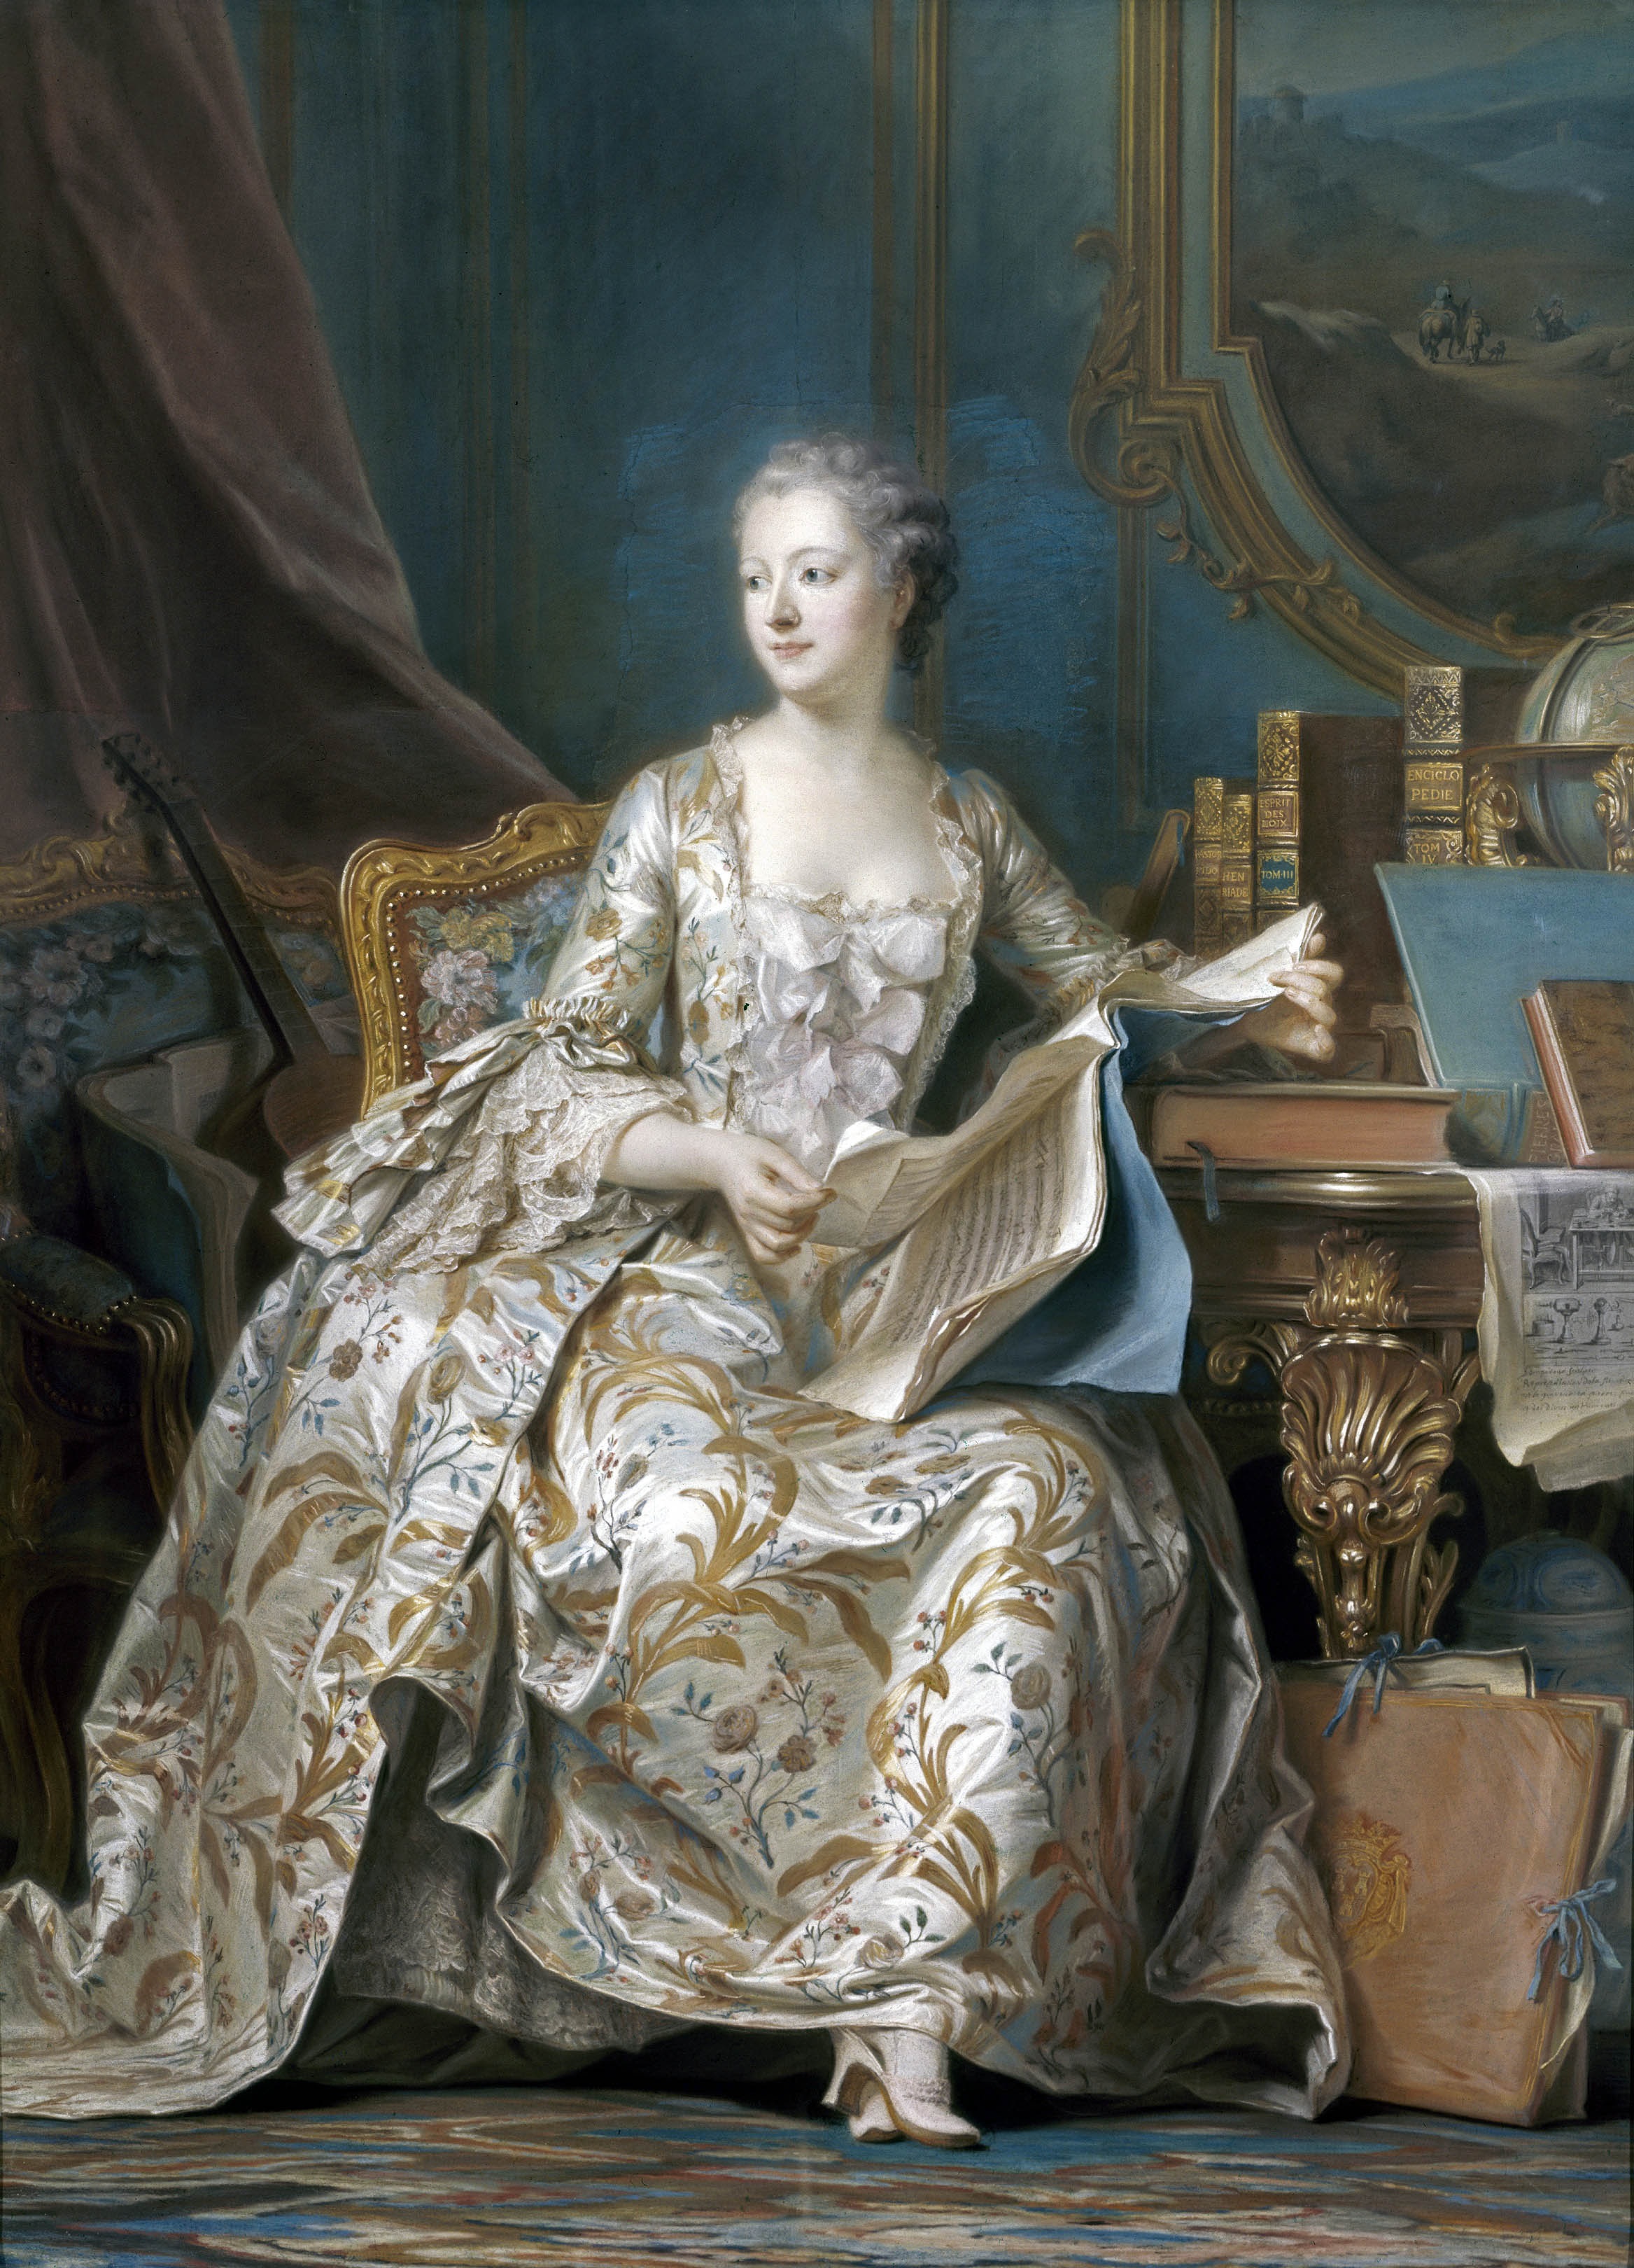
monument, statue, sculpture, art, temple, carving, versailles, mythology, favorite, pompadour, ancient history, human positions, louis15